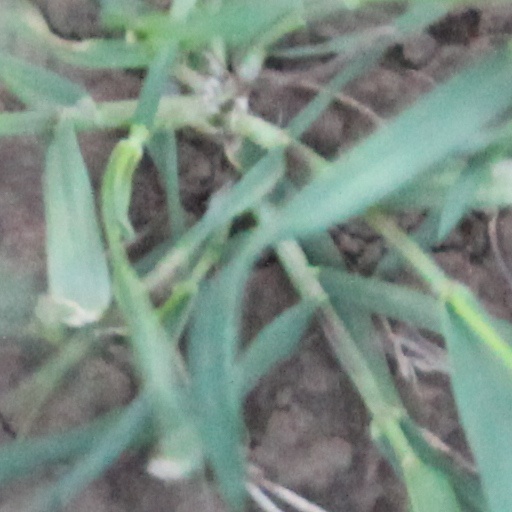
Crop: wheat